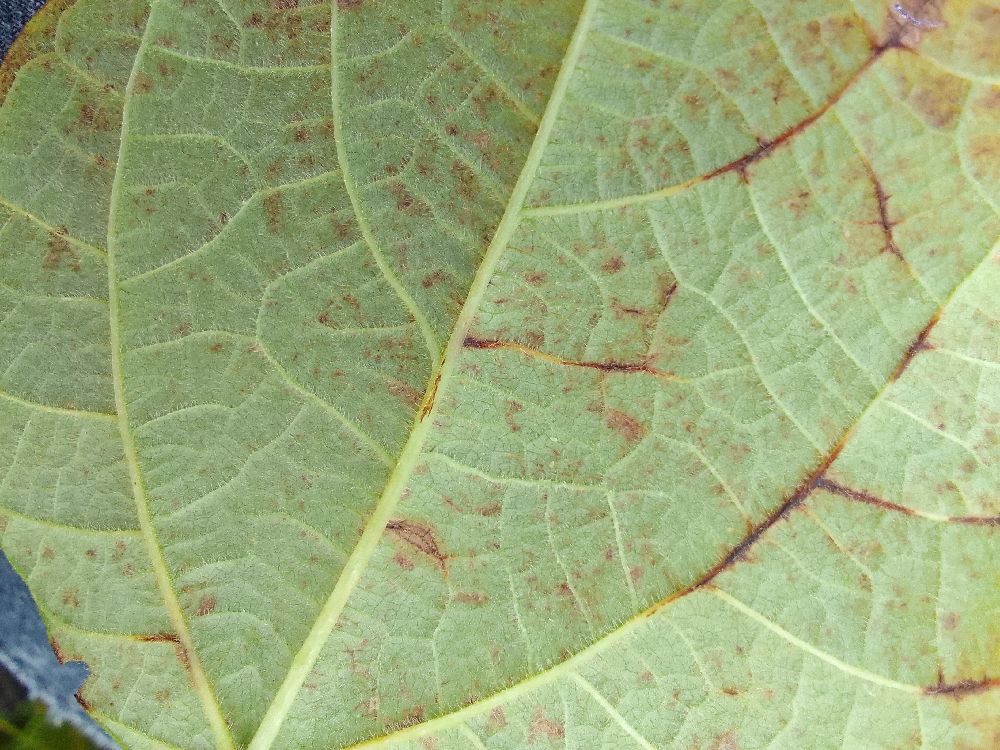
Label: anthracnose